Shenington

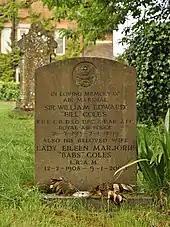
Headstone in Holy Trinity parish churchyard of Air Marshal Sir William and Lady Eileen Coles

In 1819 a Nonconformist chapel was built of brick near the stream that forms the boundary with Alkerton. It was shared by Primitive Methodists and Independent Protestants. It attracted many of the poorer residents of the parish, but it declined in the early decades of the 20th century. It had ceased to be used for worship some years before it was sold in 1948.